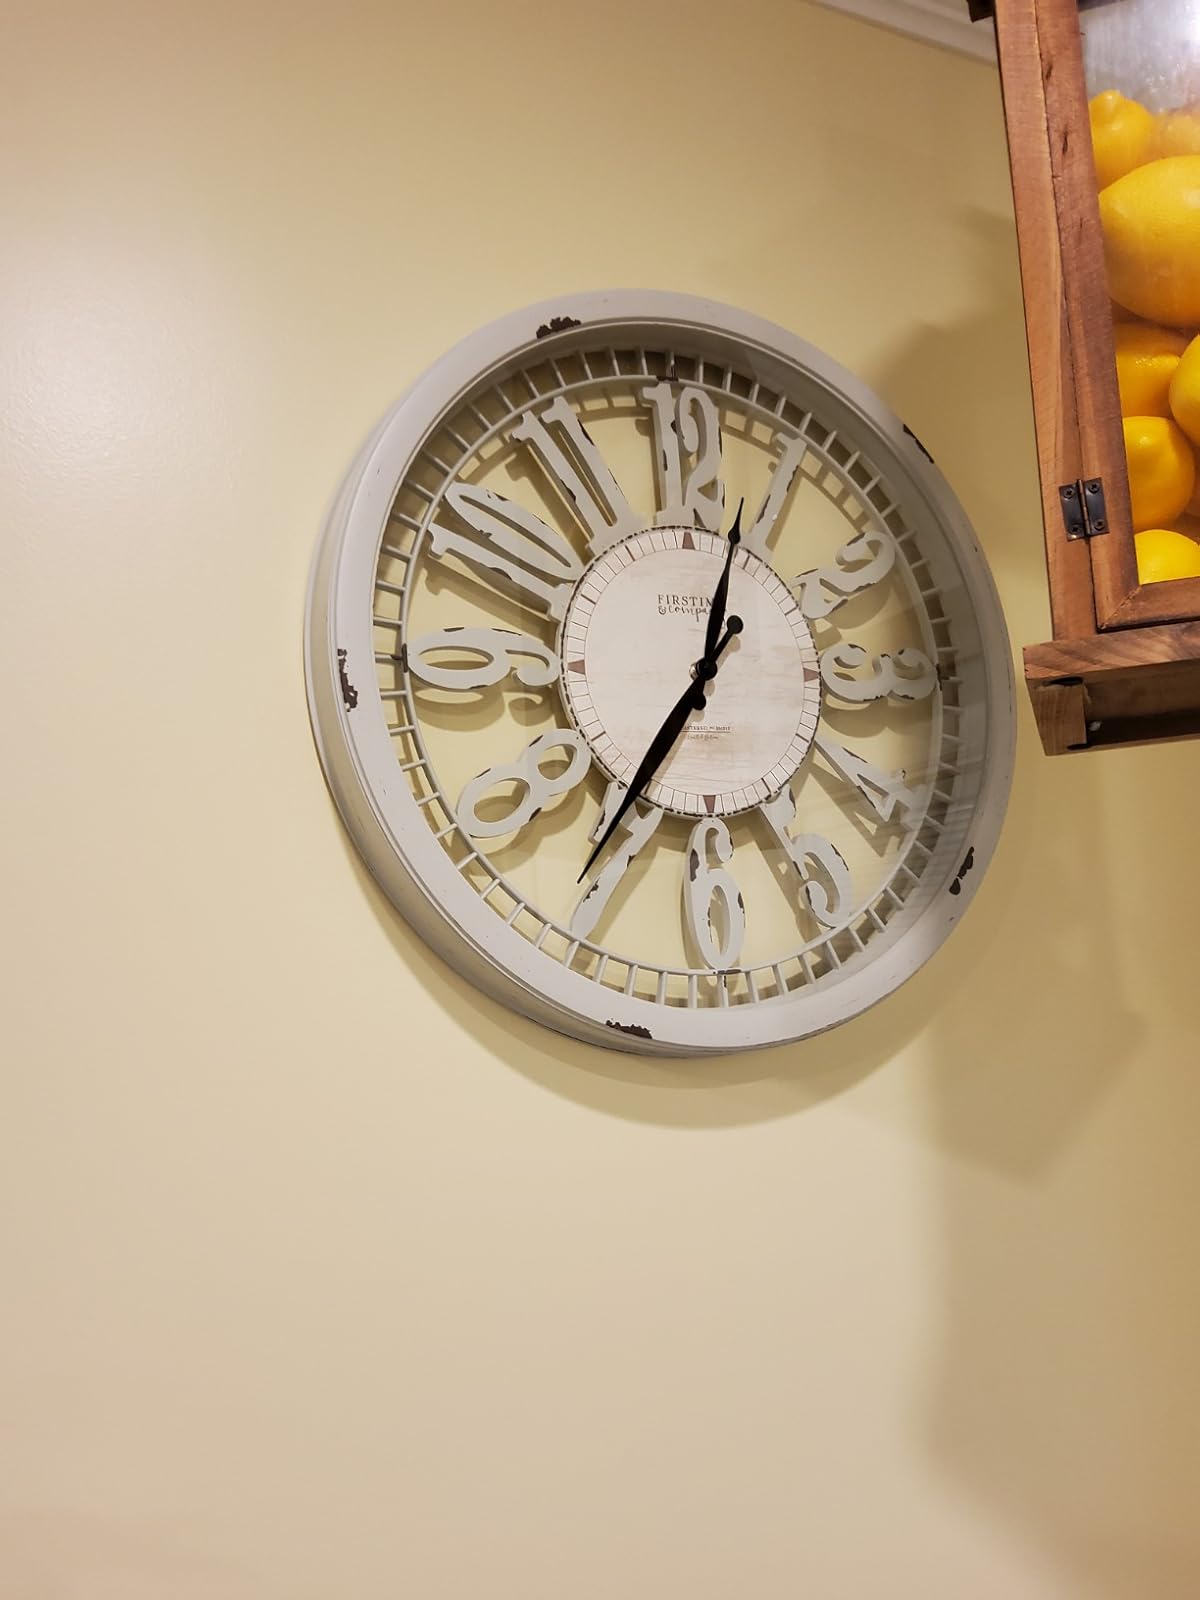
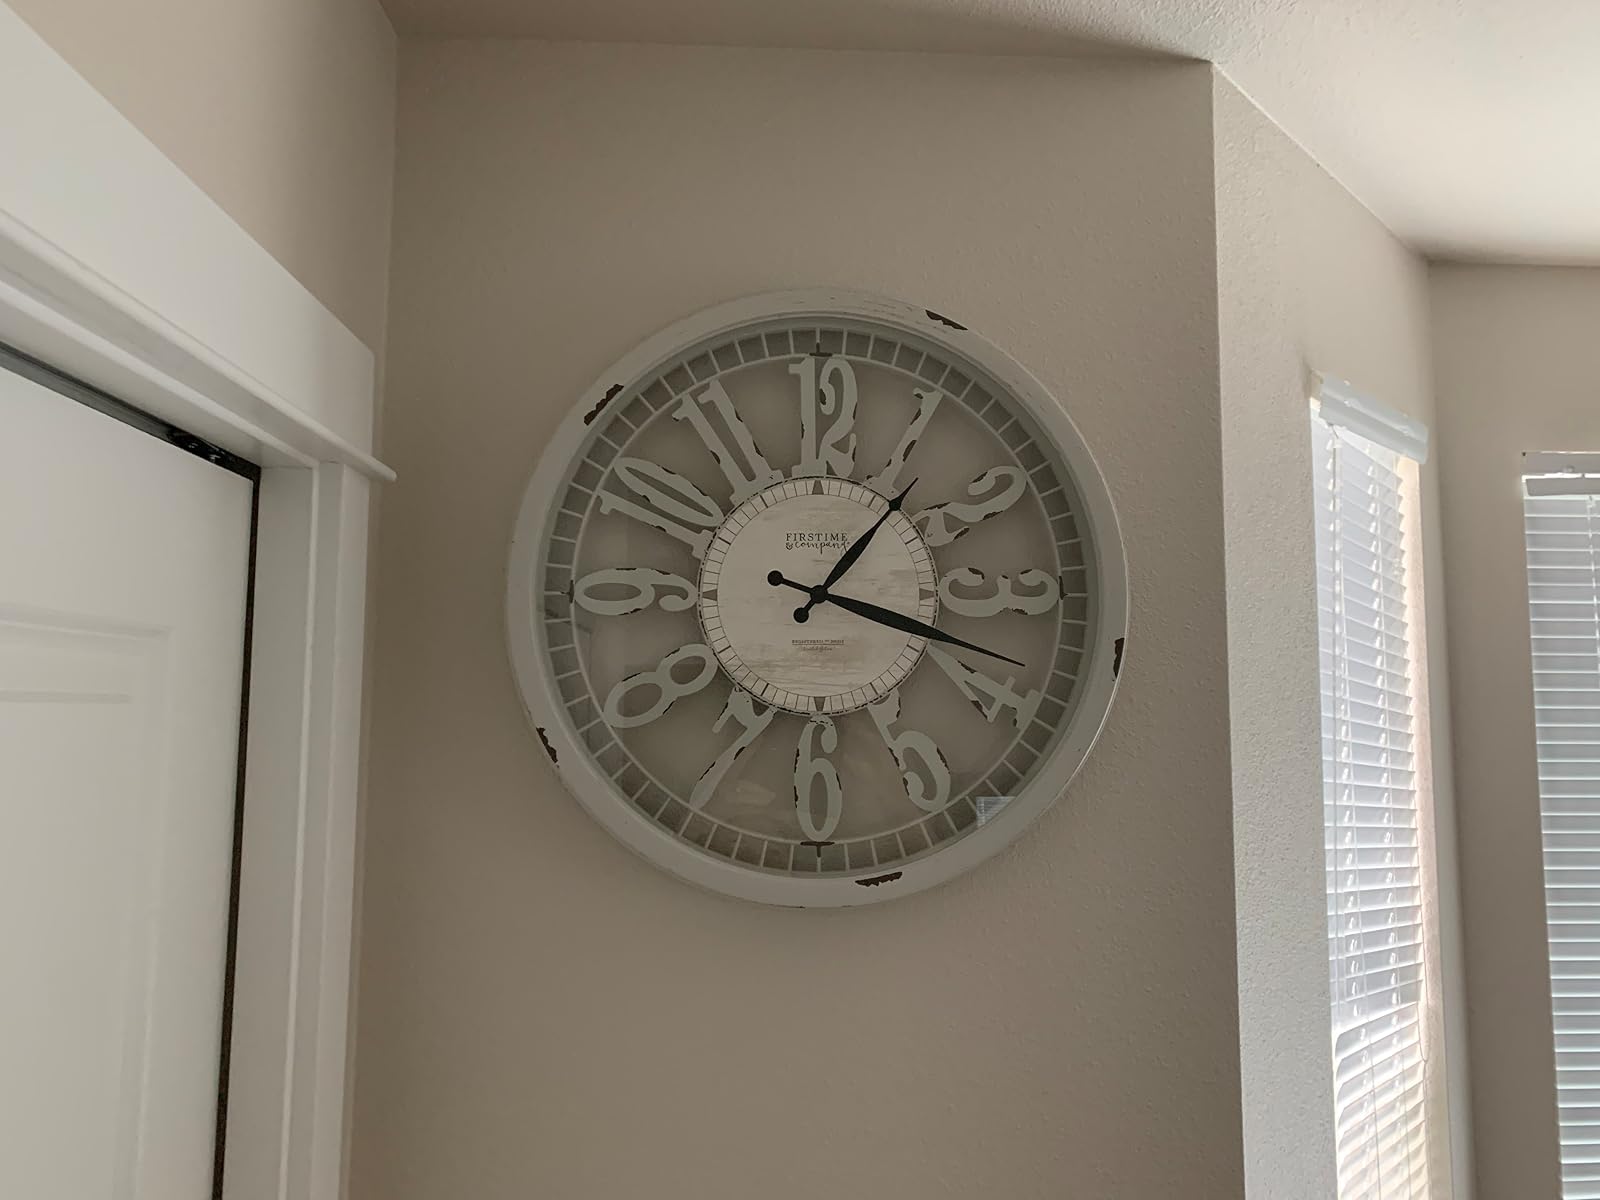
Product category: clock
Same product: yes